Lojas Renner

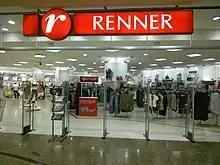
Renner showroom in Barra Shopping

Lojas Renner (Portuguese: "Renner Stores") is a Brazilian department store clothing company, headquartered in Porto Alegre, Rio Grande do Sul, Brazil. It was the first Brazilian corporation with a hundred percent of shares traded on the Stock Exchange and listed on the Novo Mercado, the highest amongst the different levels of corporate governance in São Paulo Stock Exchange (B3). Its main competitors are Lojas Riachuelo, C&A, and Hering.